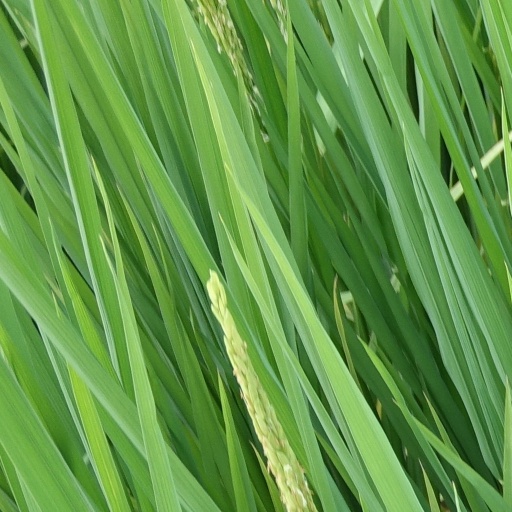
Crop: rice